Vicente Castell

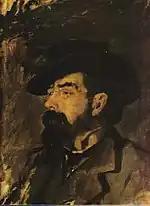
Portrait of the guitarist Francisco Tárrega (1904)

One of Laforet's associates helped Castell enroll at the Real Academia de Bellas Artes de San Carlos in Valencia, where he studied from 1891 to 1893, working at odd jobs and painting portraits to pay his way. While there, he came under the influence of Joaquín Sorolla and Ignacio Pinazo.